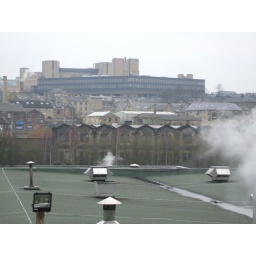
Nestle factory roof in foreground, HBOS office dominates.